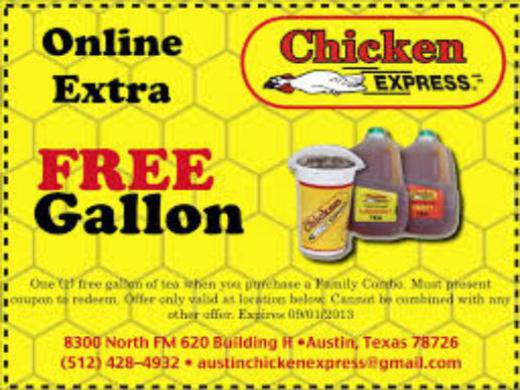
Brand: chicken express
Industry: Food